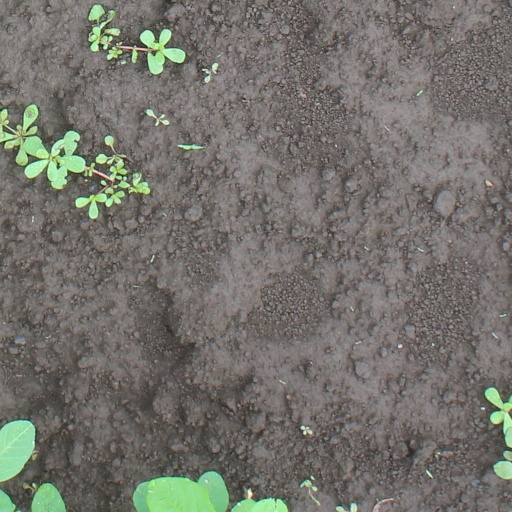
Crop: soybean